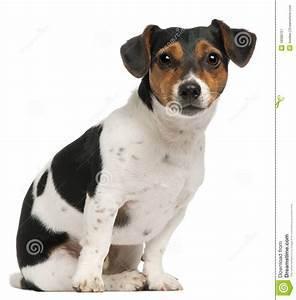
dog